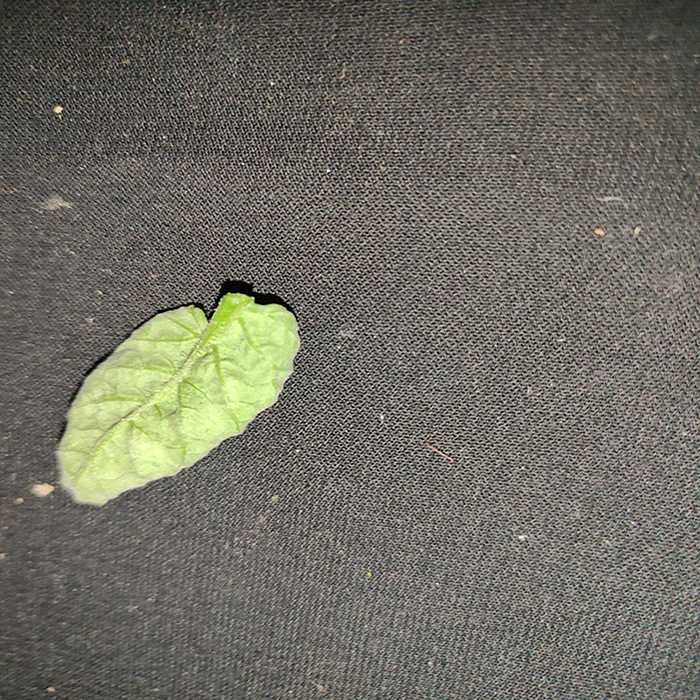
Plant: Tomato
Label: Tomato leaf curl virus